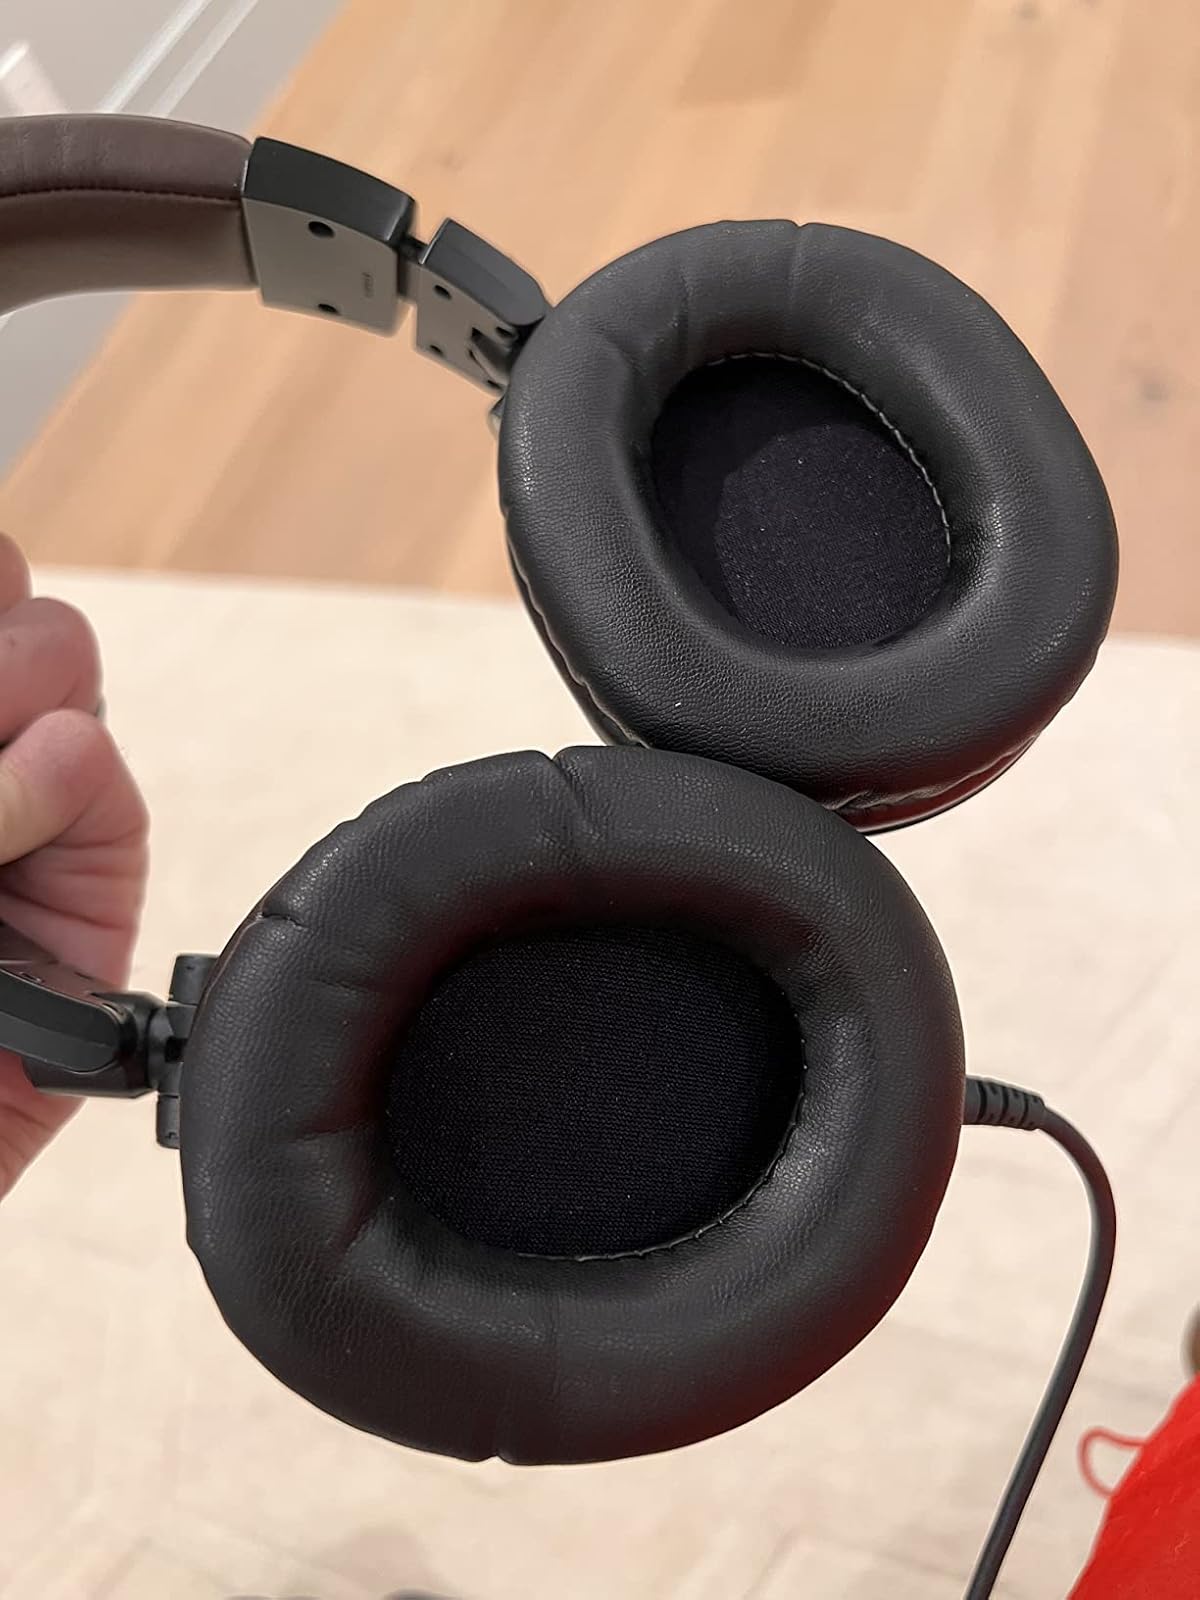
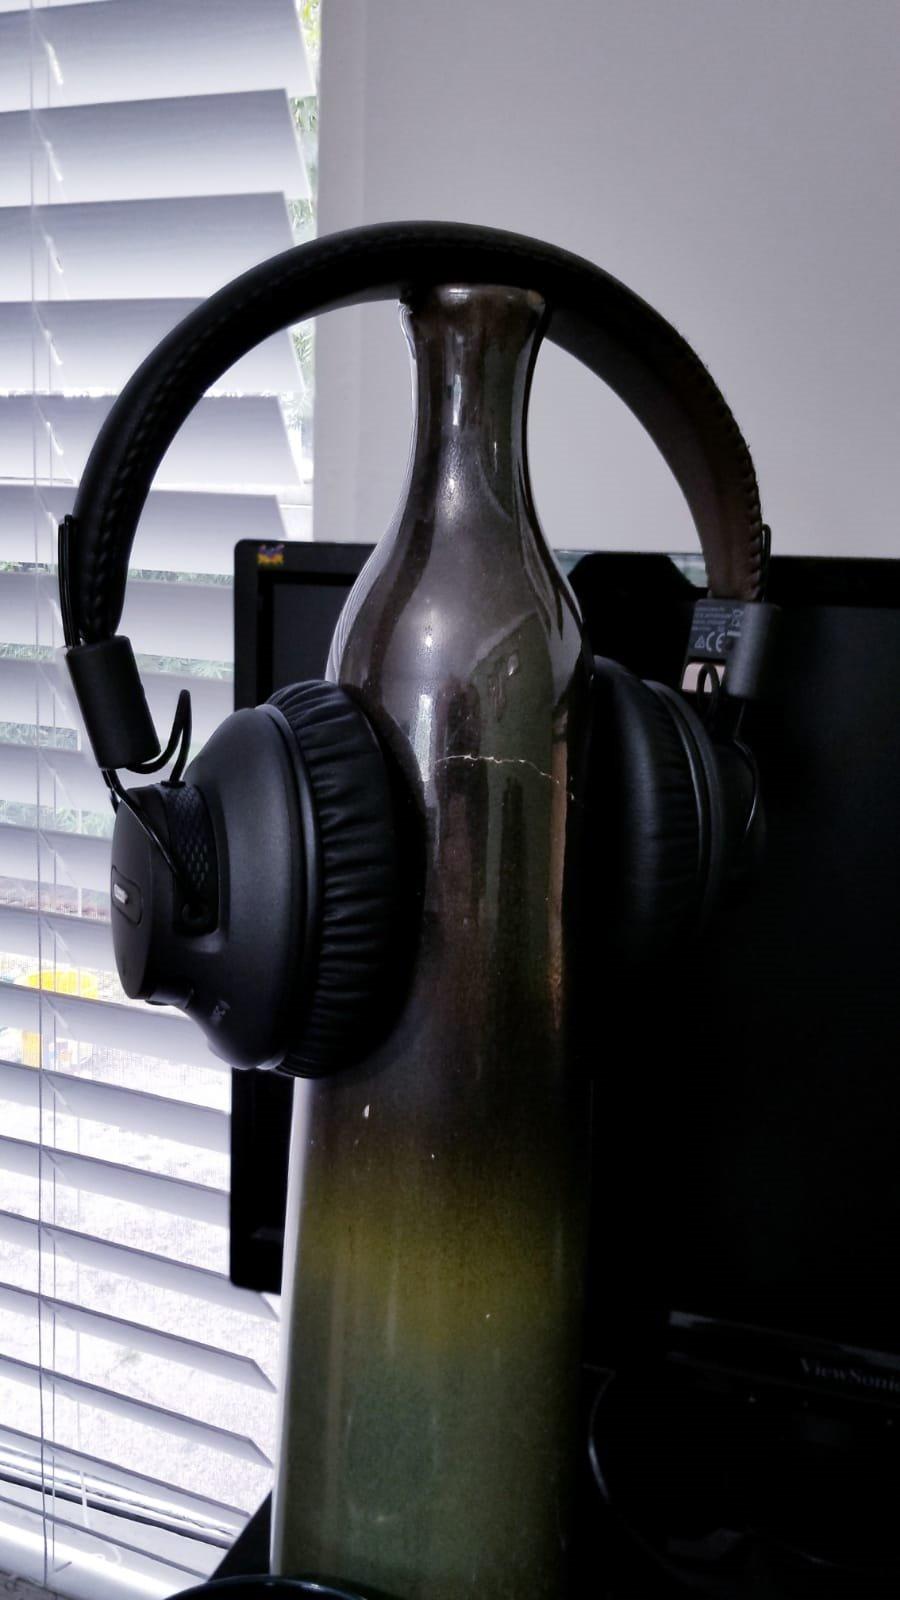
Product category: headphones
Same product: no